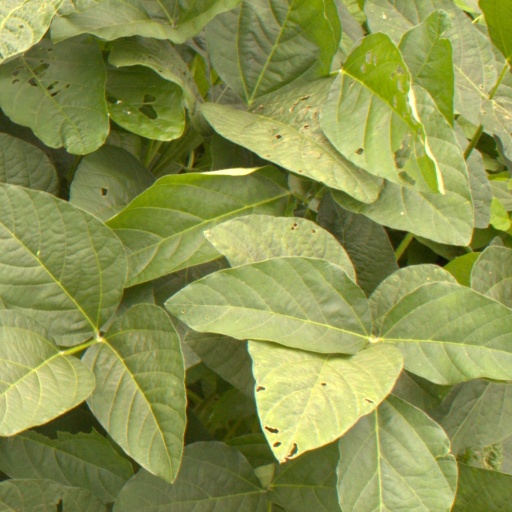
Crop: soybean